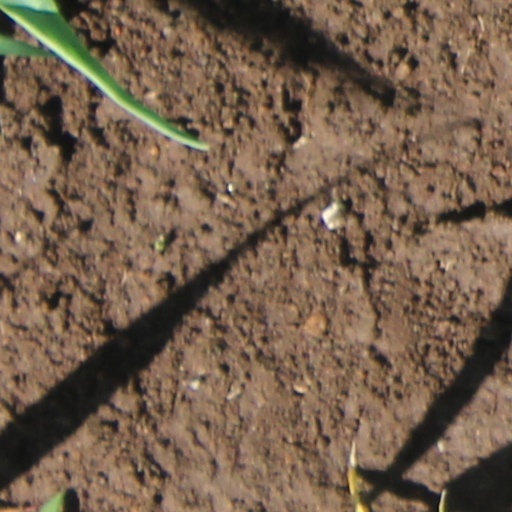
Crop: wheat